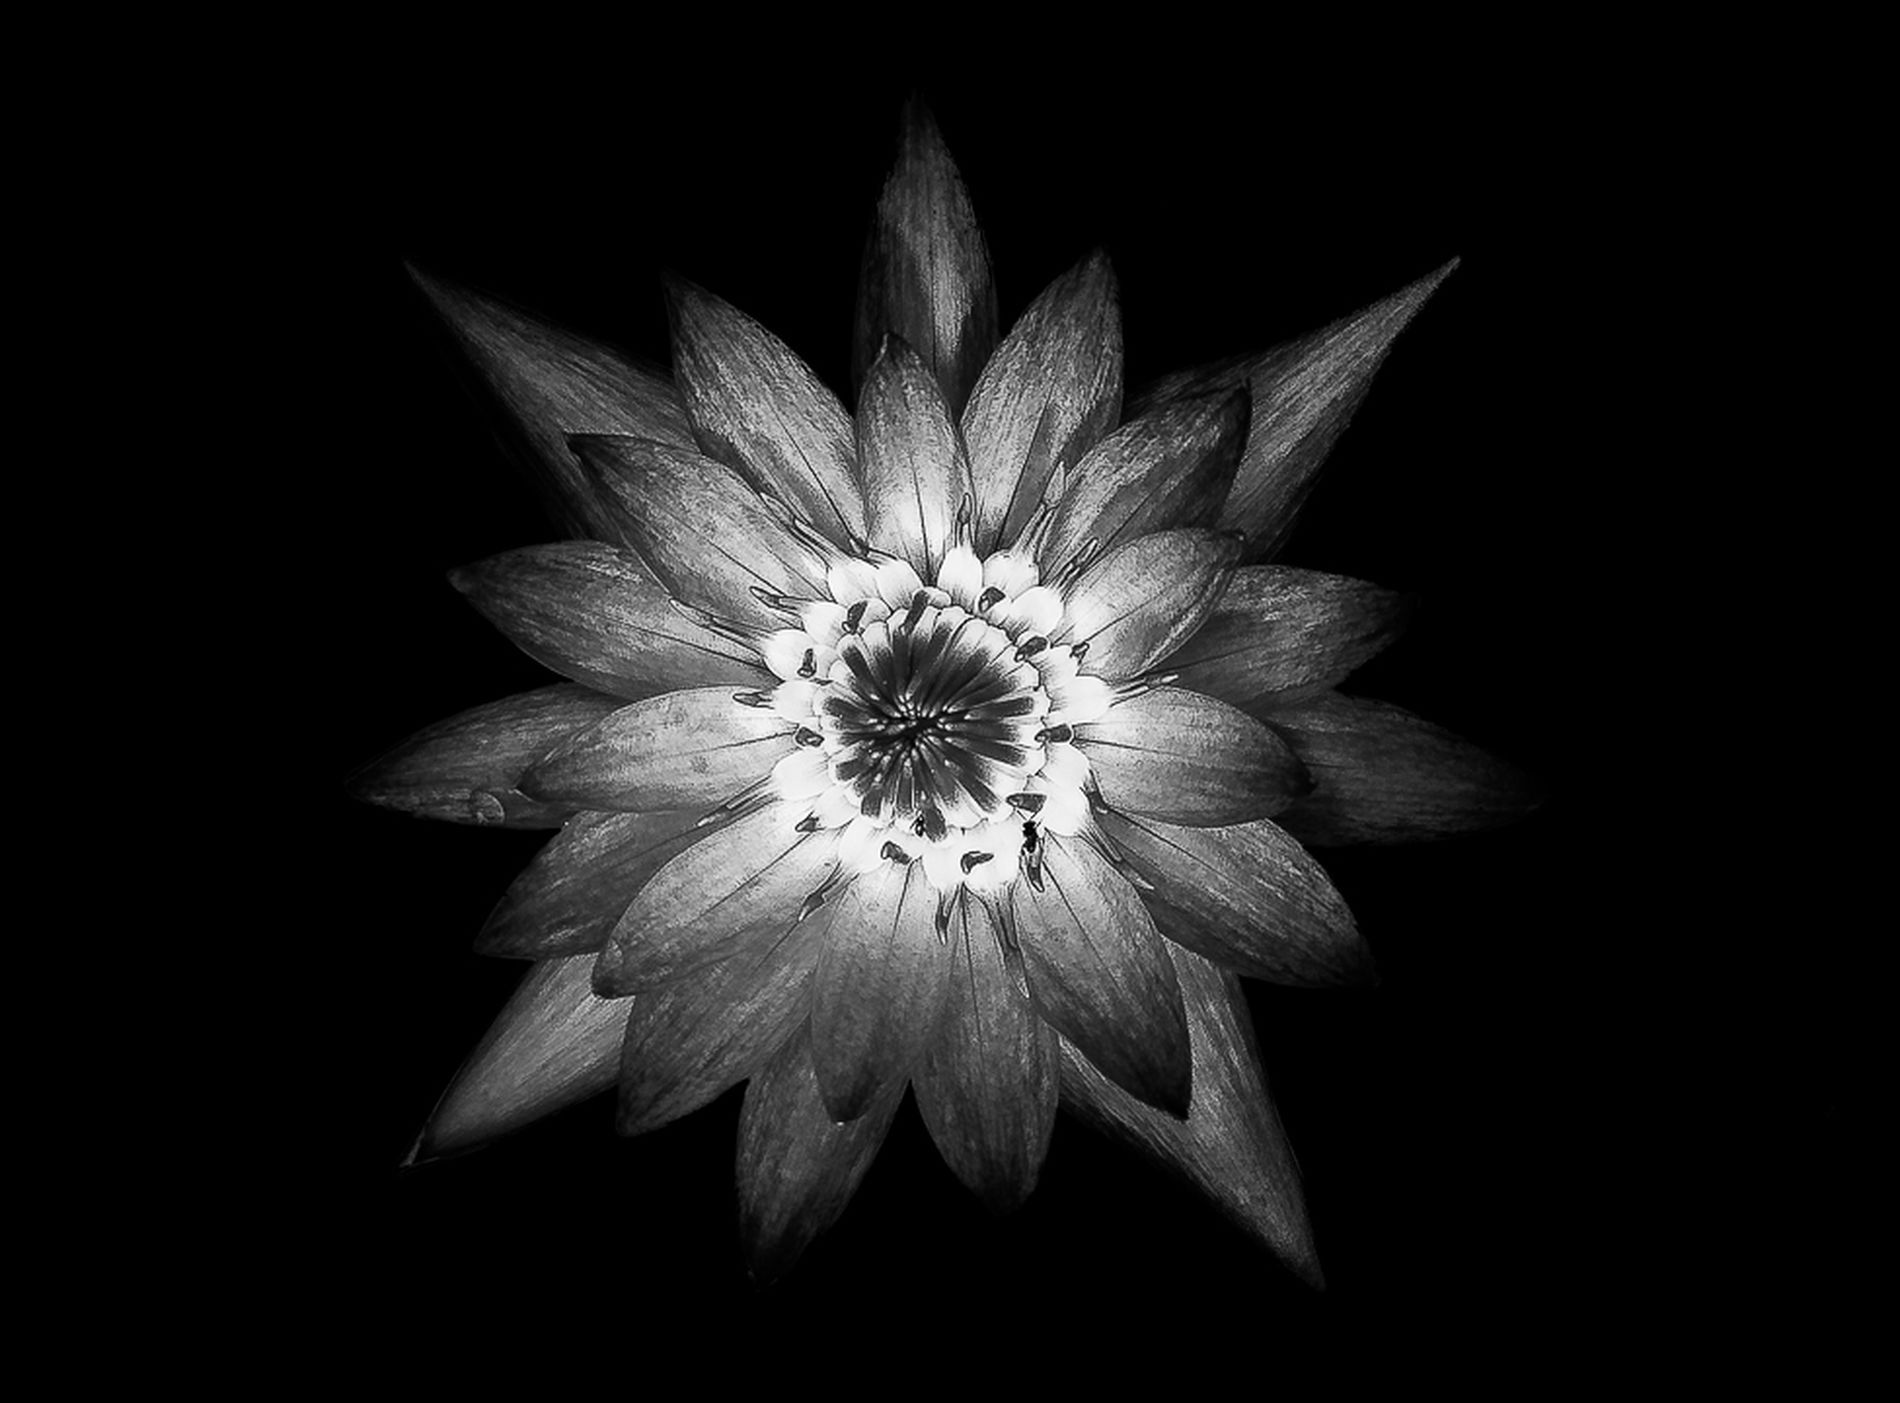
Flower in black and white.
The shot depicts a flower in black and white, set against a black background. The flower has outer petals and pointed inner petals.
This is a close shot. The shot focuses on the details of the flower and highlights its beauty, even though the colors are black and white. The center of the flower appears luminous, and the color gradient from the inside out adds an aesthetic and soothing touch to the eye.
Labels: Flower, Petal, Plant, Dahlia, Daisy, Anemone, Lily, Pond Lily, Pollen, Acanthaceae, Sunflower, Black Background
Camera: Canon Canon EOS Kiss X8i
Lens: EF35mm f/2 IS USM, Canon EF 35mm f/2 IS USM
Aperture: F5
Exposure: 1/200 sec
ISO: 100
Focal length: 35.0 mm